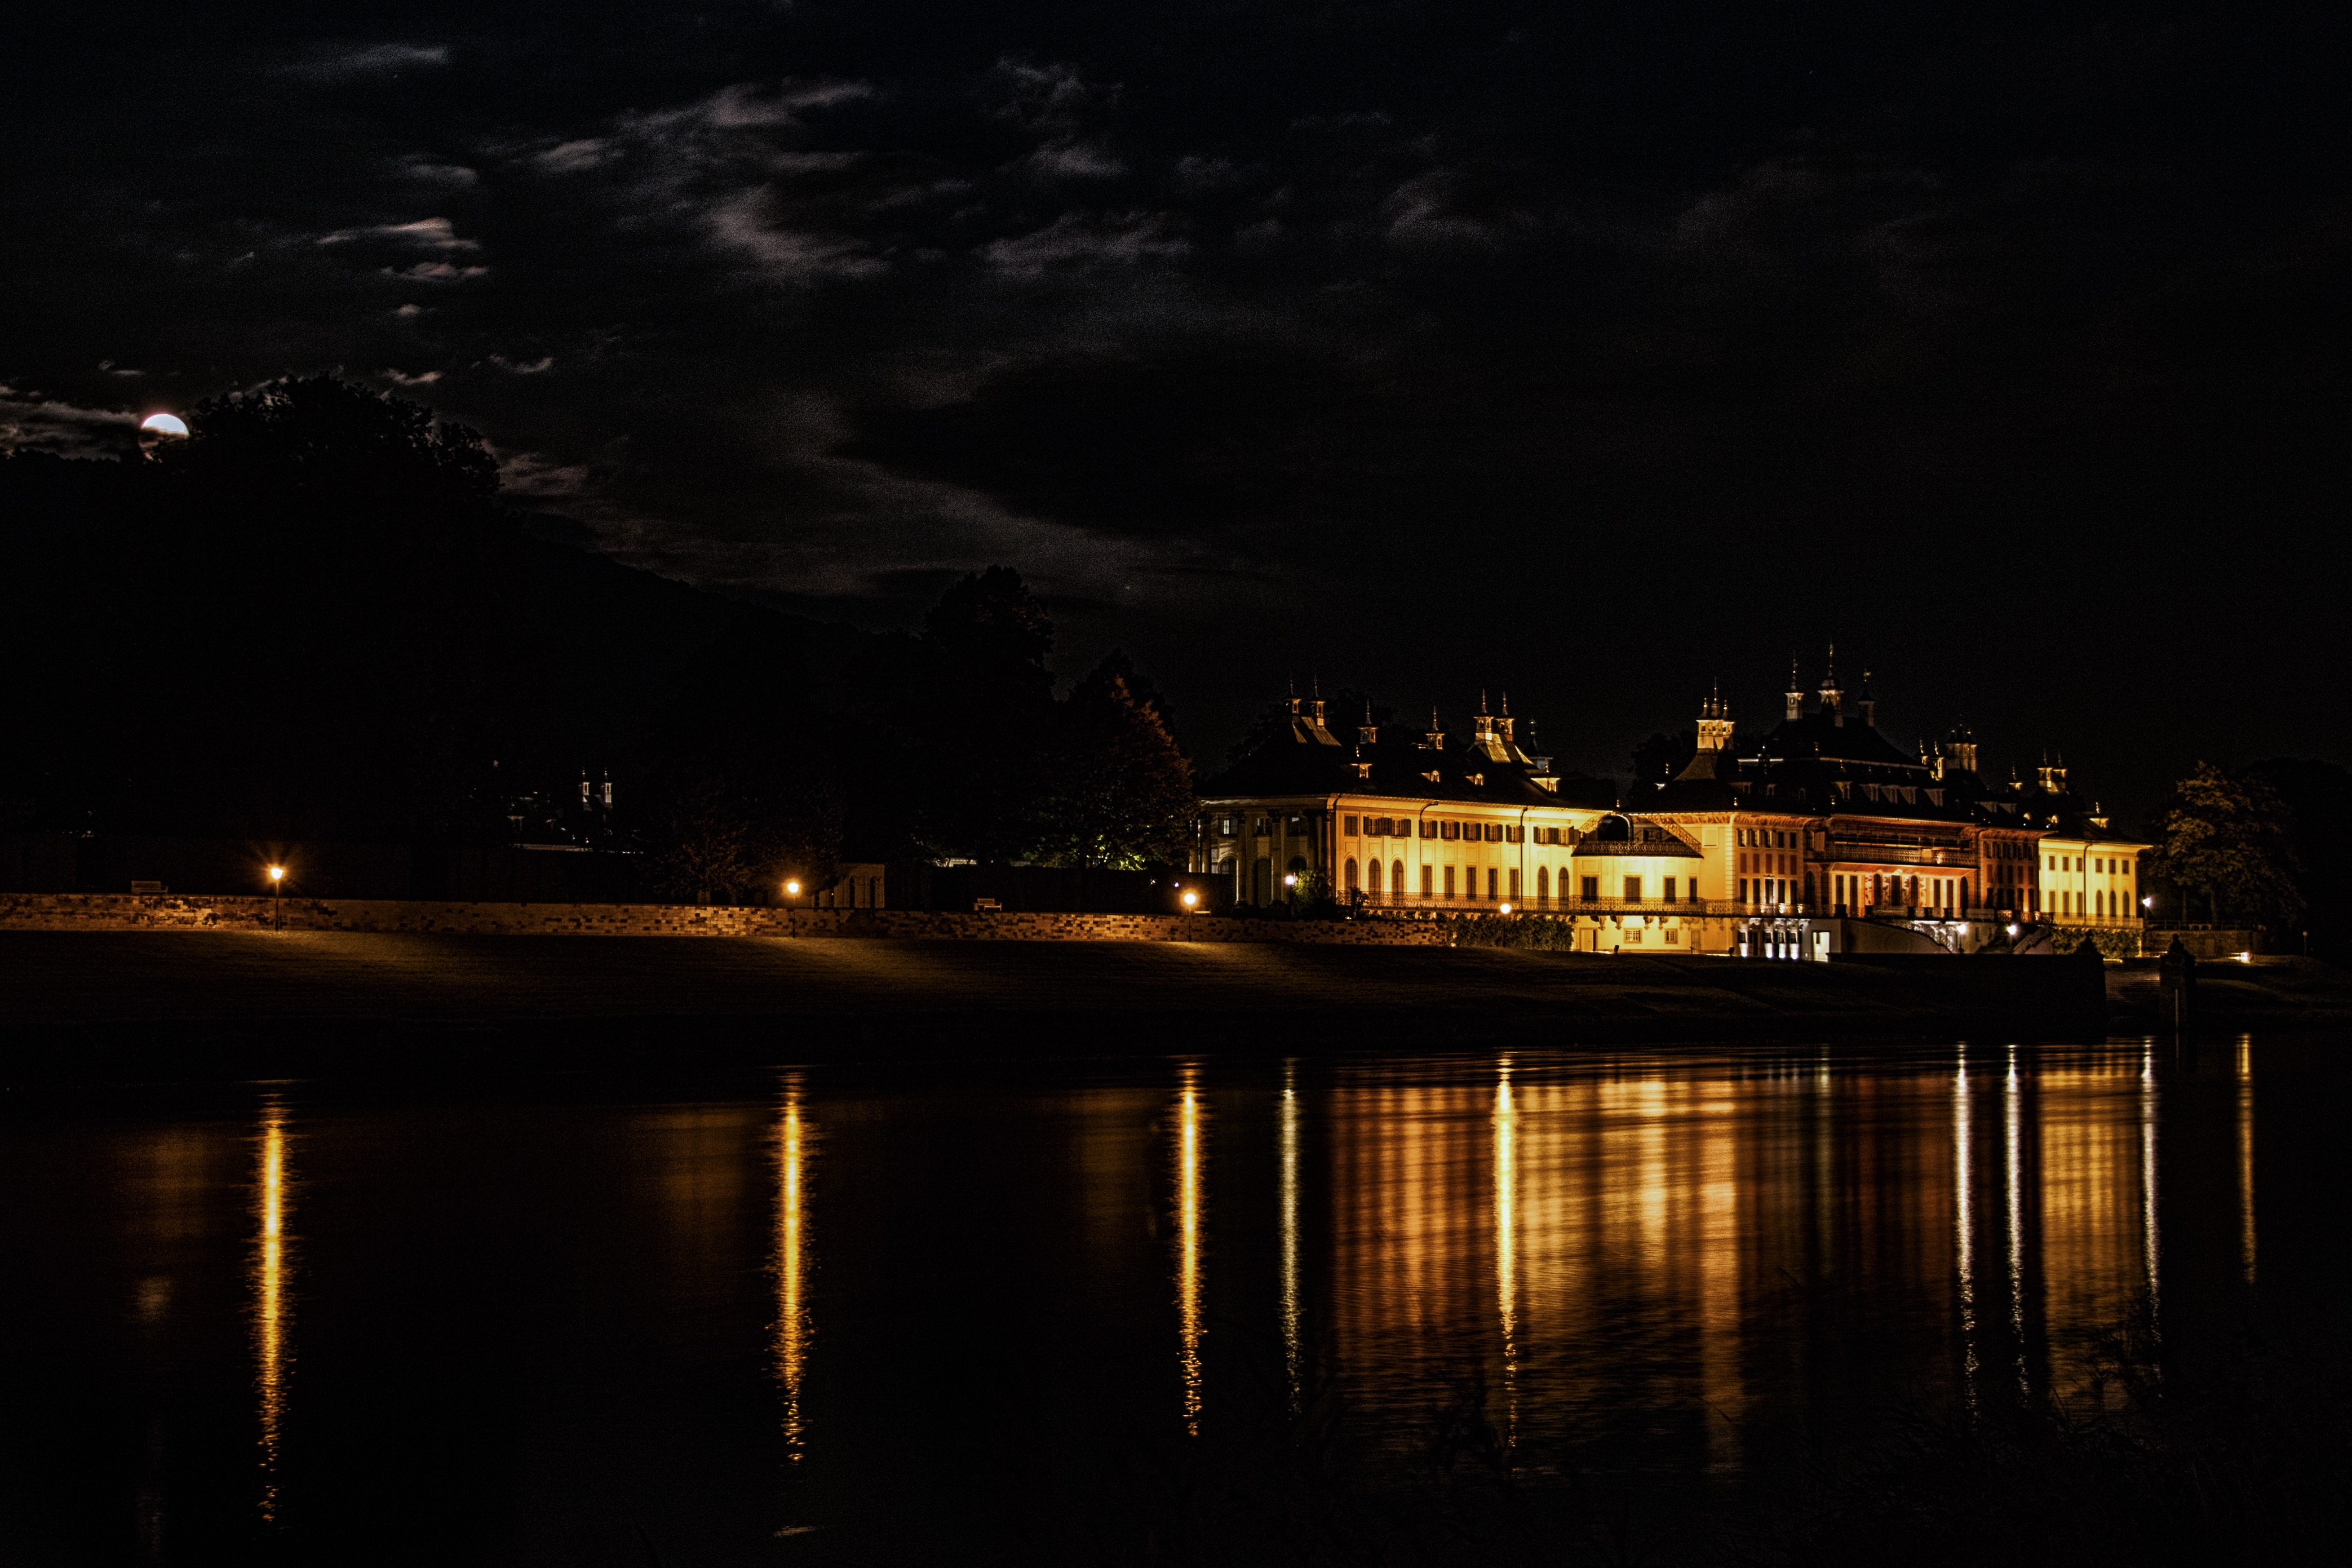
light, night, morning, dawn, cityscape, dusk, evening, reflection, castle, darkness, full moon, historically, elbe, saxony, dresden, pillnitz